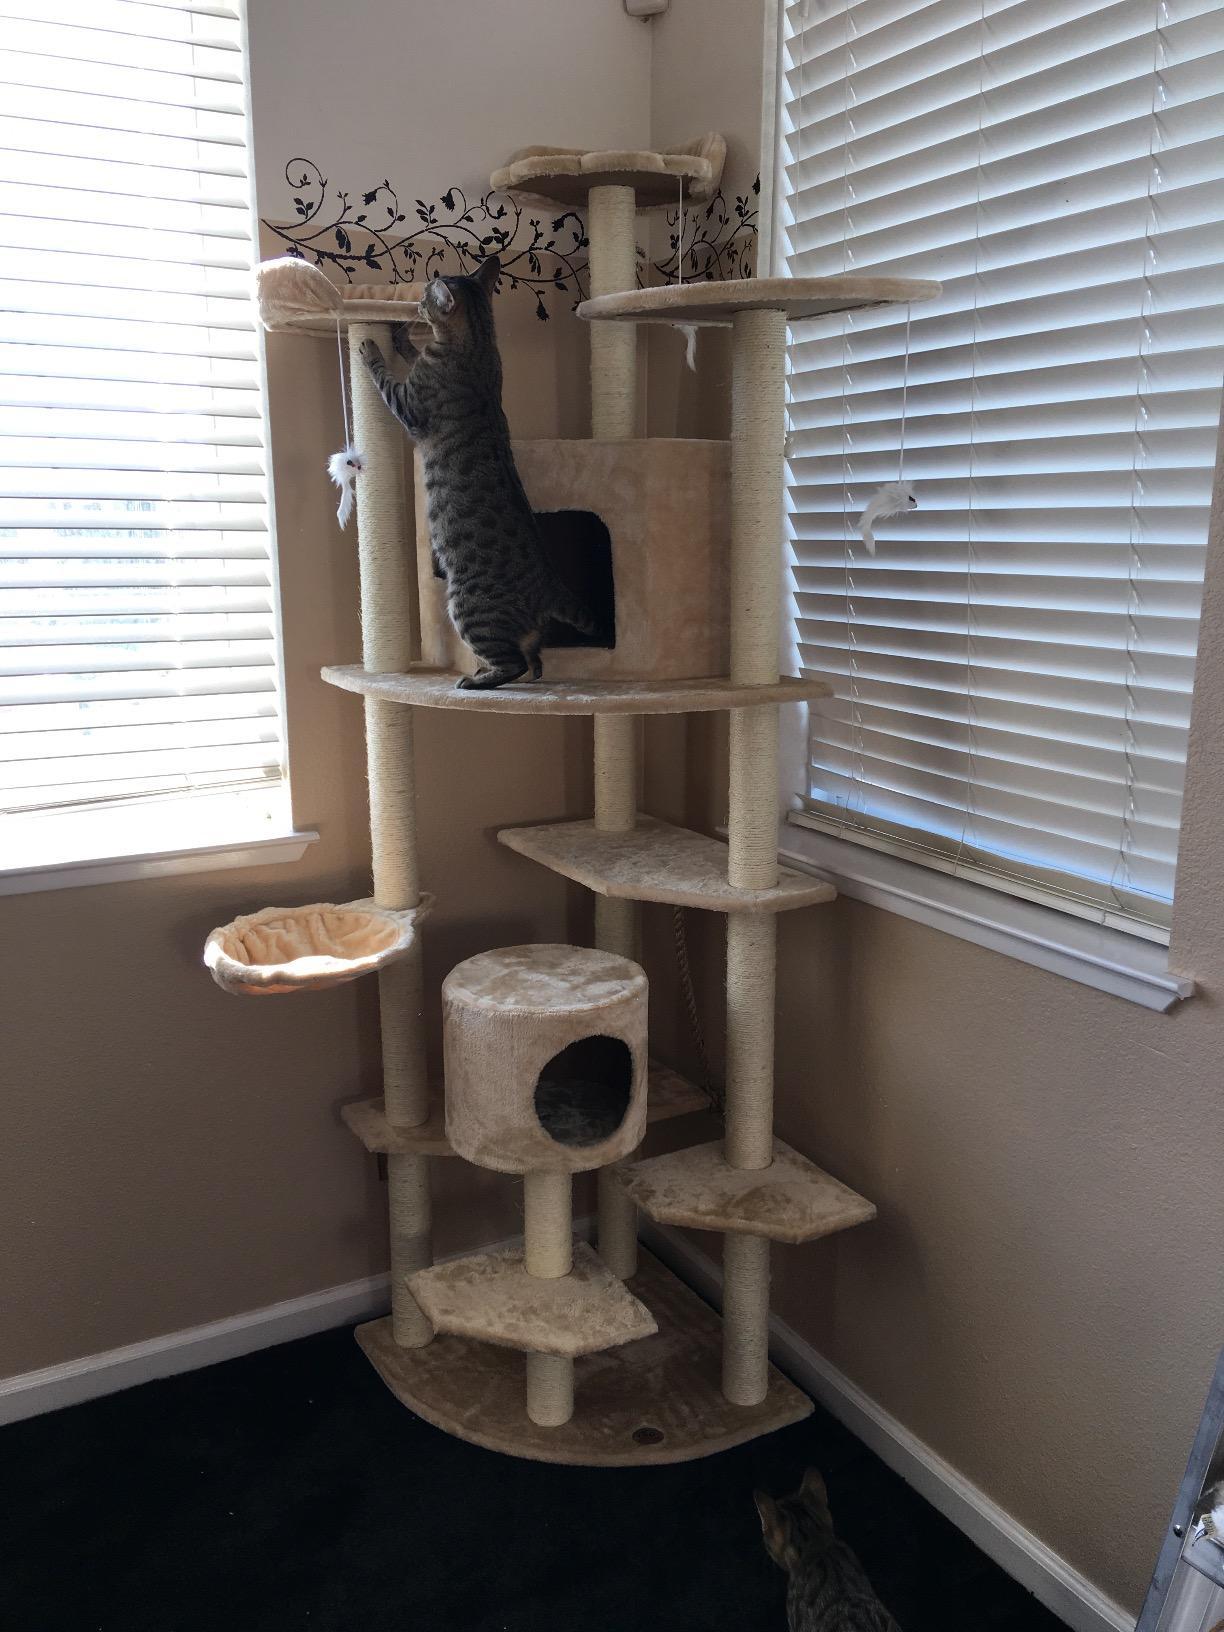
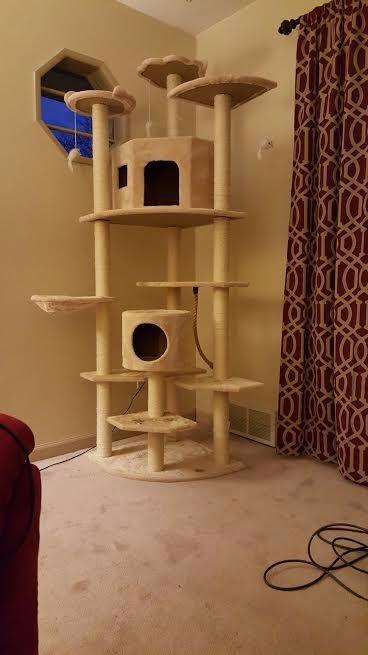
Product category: items_cat tree
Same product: yes